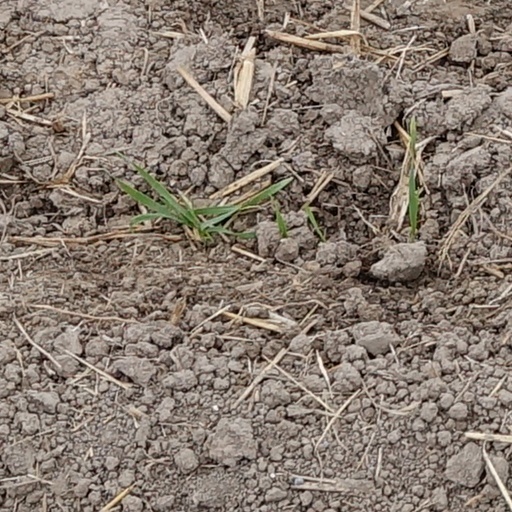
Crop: wheat